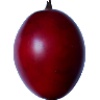
Label: tamarillo